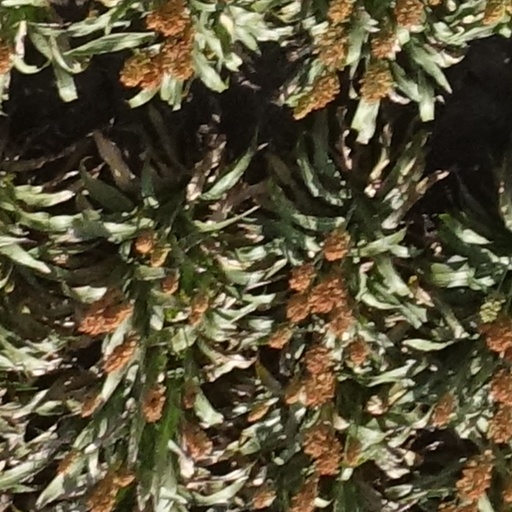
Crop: sorghum